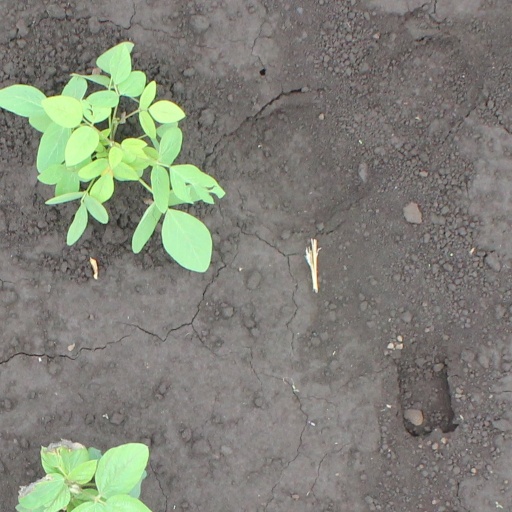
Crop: soybean